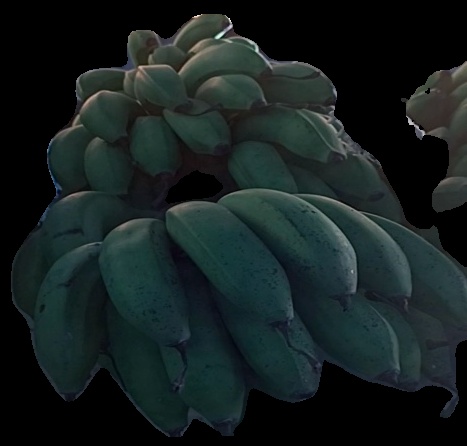
Variety: rasbale
Grade: grade2